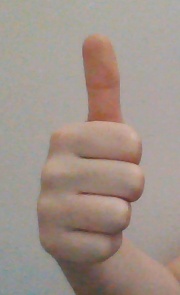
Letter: aleff